Charles P. Murray Jr.

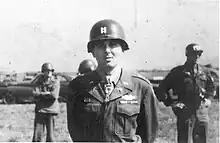
Murray after being presented with the Medal of Honor on July 5, 1945

For commanding Company C, 30th Infantry, displaying supreme courage and heroic initiative near Kaysersberg, France, on 16 December 1944, while leading a reinforced platoon into enemy territory. Descending into a valley beneath hilltop positions held by our troops, he observed a force of 200 Germans pouring deadly mortar, bazooka, machinegun, and small arms fire into an American battalion occupying the crest of the ridge. The enemy's position in a sunken road, though hidden from the ridge, was open to a flank attack by 1st Lt. Murray's patrol but he hesitated to commit so small a force to battle with the superior and strongly disposed enemy. Crawling out ahead of his troops to a vantage point, he called by radio for artillery fire. His shells bracketed the German force, but when he was about to correct the range his radio went dead. He returned to his patrol, secured grenades and a rifle to launch them and went back to his self-appointed outpost. His first shots disclosed his position; the enemy directed heavy fire against him as he methodically fired his missiles into the narrow defile. Again he returned to his patrol. With an automatic rifle and ammunition, he once more moved to his exposed position. Burst after burst he fired into the enemy, killing 20, wounding many others, and completely disorganizing its ranks, which began to withdraw. He prevented the removal of 3 German mortars by knocking out a truck. By that time a mortar had been brought to his support. 1st Lt. Murray directed fire of this weapon, causing further casualties and confusion in the German ranks. Calling on his patrol to follow, he then moved out toward his original objective, possession of a bridge and construction of a roadblock. He captured 10 Germans in foxholes. An eleventh, while pretending to surrender, threw a grenade which knocked him to the ground, inflicting 8 wounds. Though suffering and bleeding profusely, he refused to return to the rear until he had chosen the spot for the block and had seen his men correctly deployed. By his single-handed attack on an overwhelming force and by his intrepid and heroic fighting, 1st Lt. Murray stopped a counterattack, established an advance position against formidable odds, and provided an inspiring example for the men of his command.